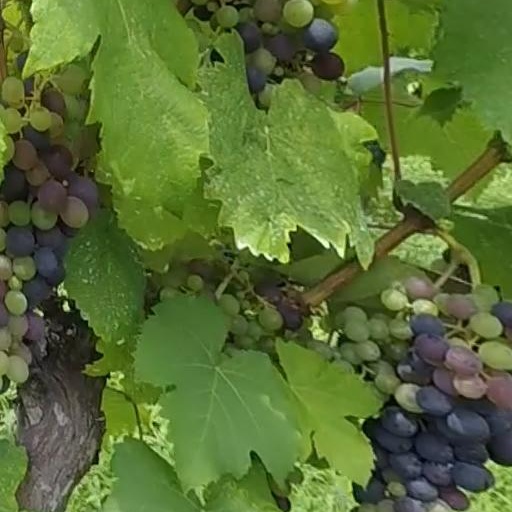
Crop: grape